Beverly Bivens

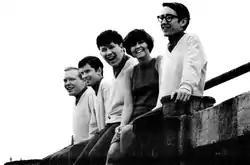
Bivens (second from right) with We Five, 1966

With the encouragement of her mother, Bivens had developed her singing voice as a child. Around 1963–64, she began performing with Mike Stewart (1945–2002) and William Jerome (Jerry) Burgan (1945–2021), who had formed a folk duo at high school and branched out into electronic music with guitarist Bob Jones (1947–2013), whom they met at the University of San Francisco. She had been recommended to Mike Stewart by Terry Kirkman, later of The Association, who was then the boyfriend of her sister Barbara. Contrary to popular belief, she did not perform backup vocals with Glen Campbell, who also played banjo, on "Desert Pete", a recording by The Kingston Trio, of which Stewart's brother John (1939–2008) was a member. The backup vocals on “Desert Pete” were performed by Sue Ellen Davies, who originally performed with The Ridgerunners but left the band after discovering she was pregnant, and was subsequently replaced by Bivens. With the addition of Pete Fullerton, the new group, initially called the Ridgerunners and for a while the Mike Stewart Quintet, became known as We Five. They recorded their first album, the highly eclectic "You Were on My Mind", for A&M records in 1965 after Herb Alpert, founder of A&M, heard them at the "hungry i", a folk/night club on Jackson Street in the North Beach area of San Francisco.